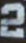
Number: 2